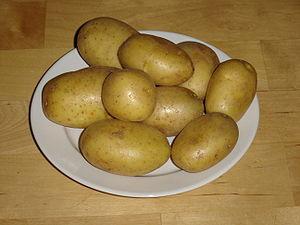
La 'Marabel' est une variété de pomme de terre de consommation, moyennement précoce, d'origine néerlandaise, créée par le semencier RJ Mansholt's Veredelingsbedrijf BV. et maintenue par la société allemande Kartoffelzucht Böhm. Elle est inscrite au catalogue officiel allemand depuis 1993 ainsi qu'aux catalogues hongrois, tchèque et slovaque.